STS-127

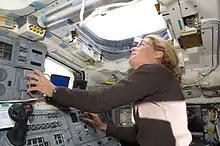
Julie Payette looks through an overhead window while operating controls on the aft flight deck of "Endeavour" during flight day two activities.

The thermal protection system was inspected with the Shuttle Robotic Arm/Orbiter Boom Sensor System (OBSS) and the voluminous data downlinked for analysis. The orbital maneuvering system pods were inspected for tile damage or protruding tiles. The extravehicular mobility units were checked in addition to the rendezvous system tests and centerline camera installation. In preparation for the docking, the docking ring was extended.